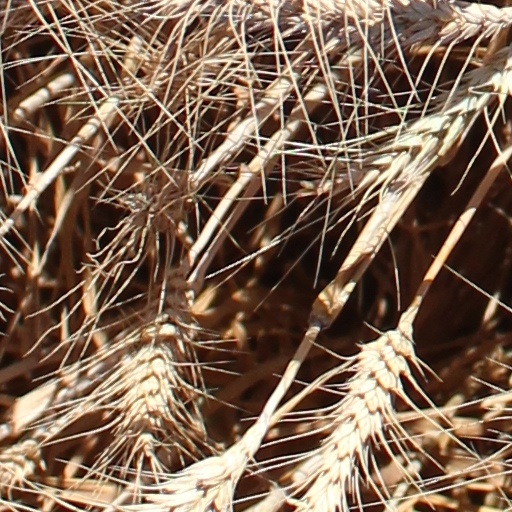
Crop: wheat